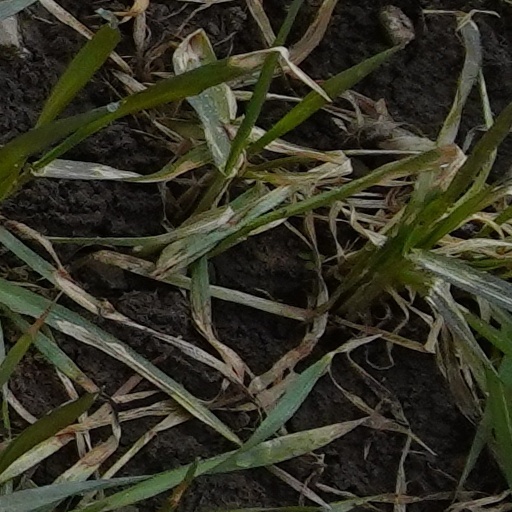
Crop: wheat